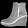
Label: Ankle boot